Østfold University College

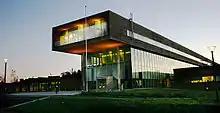
The Halden Campus is home to the Faculty of Business, Faculty of Computer Science and the Faculty of Social Sciences and Foreign Languages

The Halden campus, designed by architect firm Reiulf Ramstad Arkitekter, was opened in 2006. The building was nominated by the Norwegian Association of Architects for the Mies van der Rohe-prize.